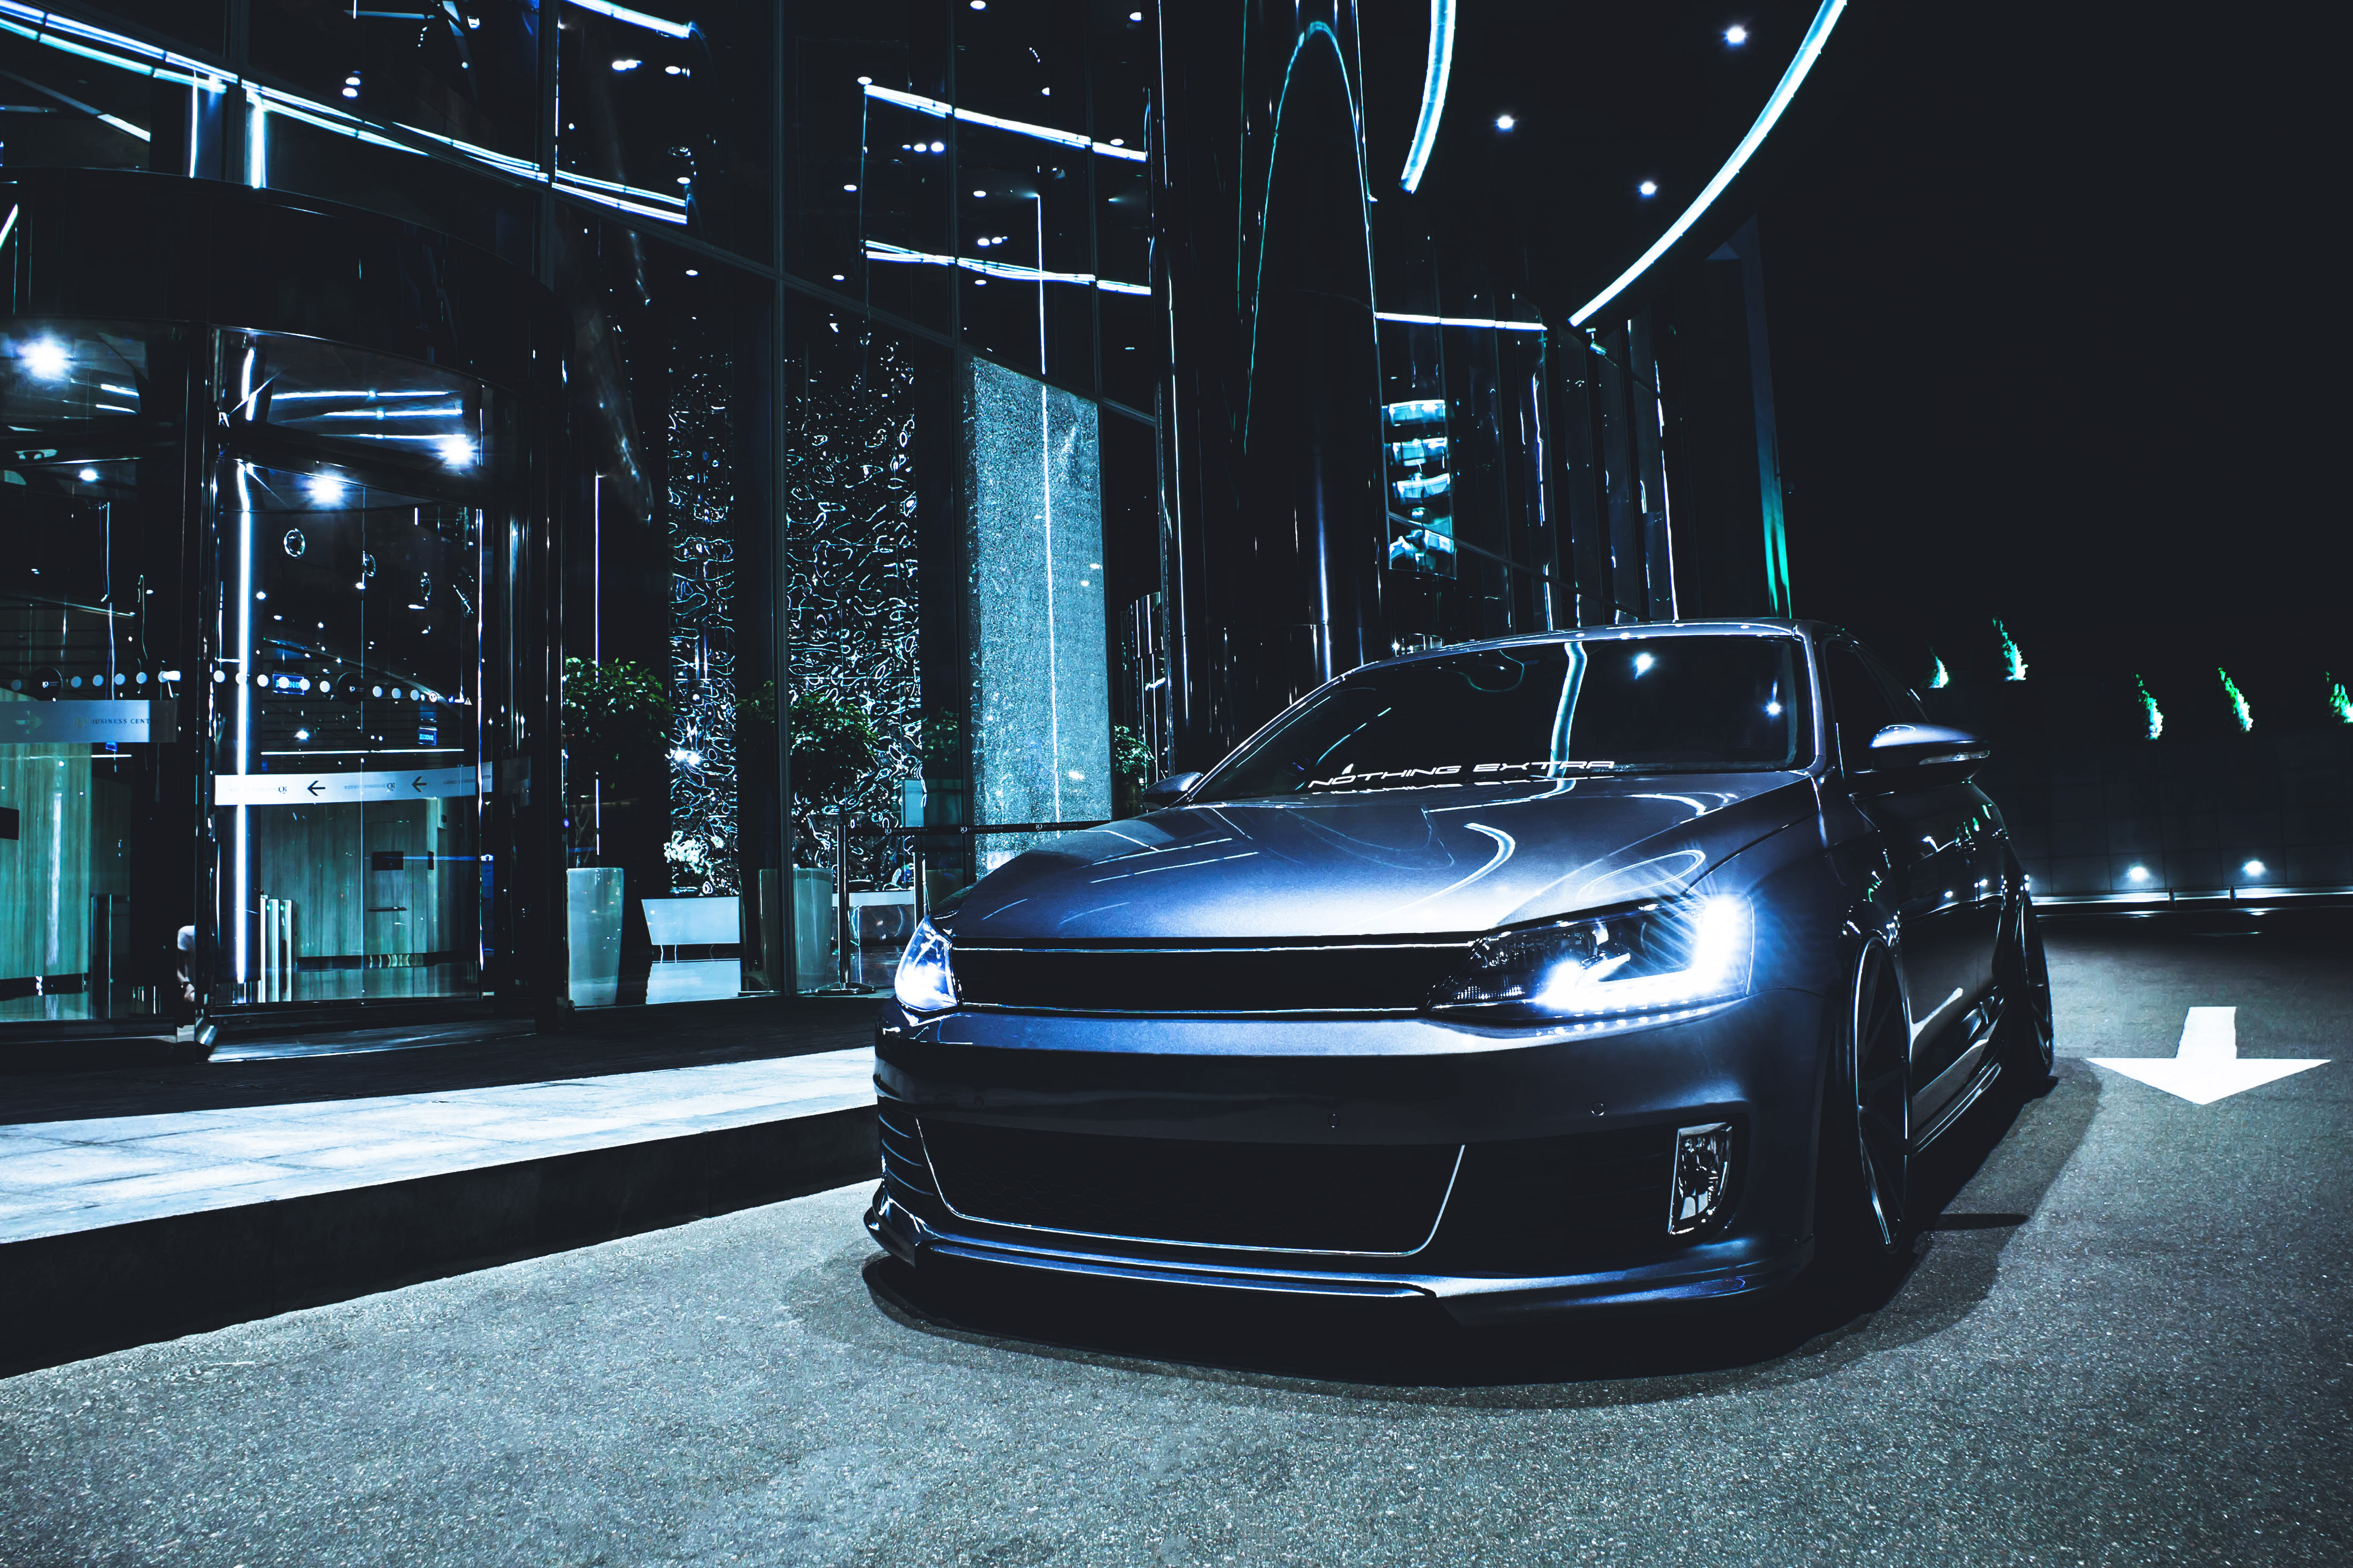
automotive design, headlamp, vehicle, car, rim, automotive lighting, wheel, alloy wheel, performance car, bumper, automotive exterior, tire, volkswagen, automotive wheel system, city car, grille, personal luxury car, auto part, custom car, architecture, muscle car, Automotive fog light, auto show, compact car, volkswagen scirocco, night, rolling, mid size car, hood, executive car, coupe, sedan